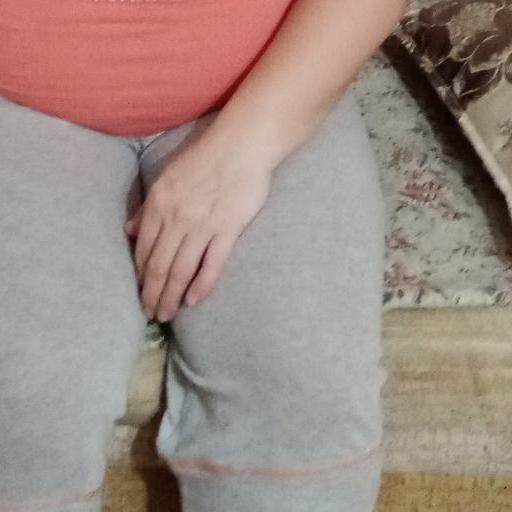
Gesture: no_gesture